Insurance

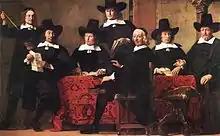
Merchants have sought methods to minimize risks since early times. Pictured, "Governors of the Wine Merchant's Guild" by Ferdinand Bol, c. 1680.

Methods for transferring or distributing risk were practiced by Chinese and Indian traders as long ago as the 3rd and 2nd millennia BC, respectively. Chinese merchants travelling treacherous river rapids would redistribute their wares across many vessels to limit the loss due to any single vessel capsizing.